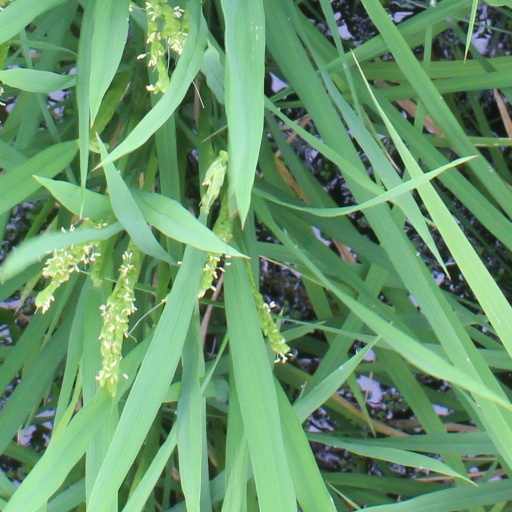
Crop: rice